Witold Bełza

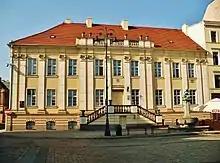
Building of the Municipal Library

In August 1920, aged 34, Witold Bełza settled in Bydgoszcz, as a winner of a contest for the library direction launched by the local authorities. He lived downtown at 6 20 Stycznia 1920 Street, apartment 3. On 1 September, he sat at the position of director of the Municipal and People's Library. There, he took care of the comprehensive Polonization of the institution. Within a few years, he transformed the German book collection into a valuable Polish one. He expanded the manuscript department and recovered from German hands the remains of the Bernardine Library.